F. and W. Grand Silver Store Building

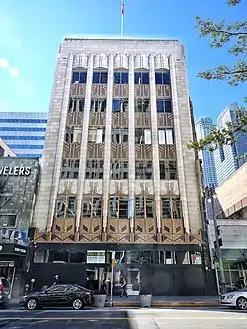
The building in 2014

F. and W. Grand Silver Store Building, also known as Hartfields, is a historic six-story building located at 537 S. Broadway in the Jewelry District and Broadway Theater District in the historic core of downtown Los Angeles.